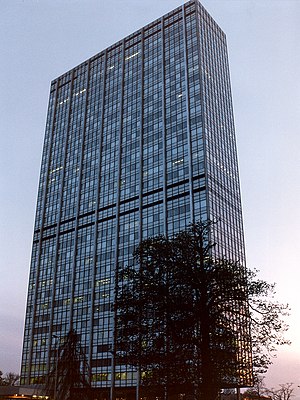
Leverkusen / Billeder
Leverkusen er en by i den sydlige del af den tyske delstat Nordrhein-Westfalen. Den har omkring 161.000 indbyggere, et areal på 78,85 km². Leverkusen er kendt som hjemsted for den store kemi- og lægemiddelindustri Bayer AG.